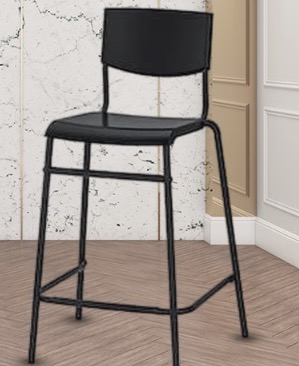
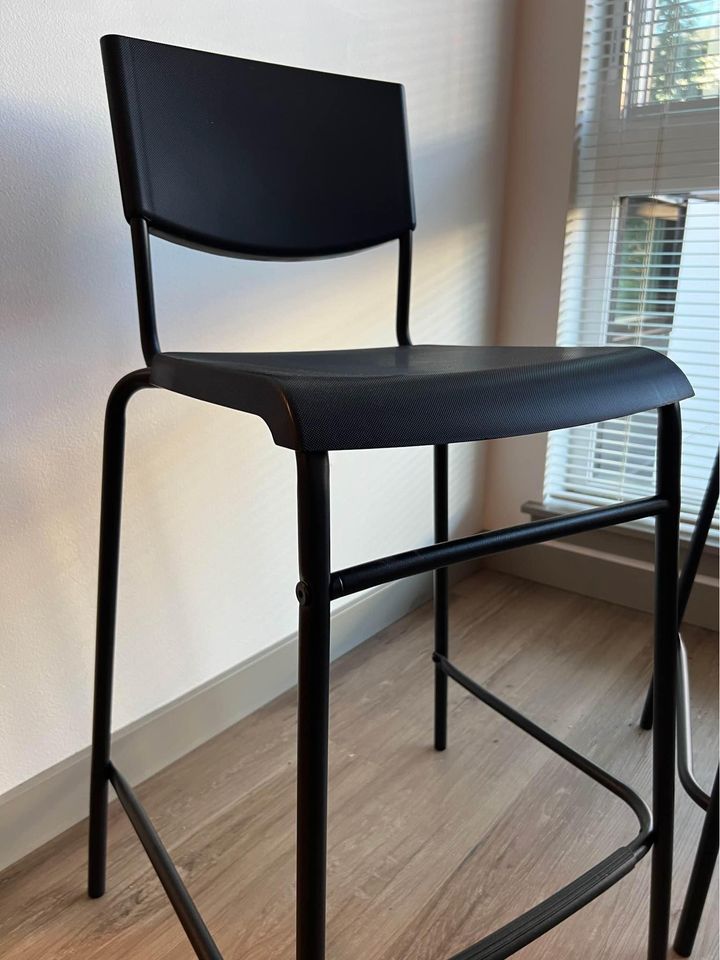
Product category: stool
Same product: no